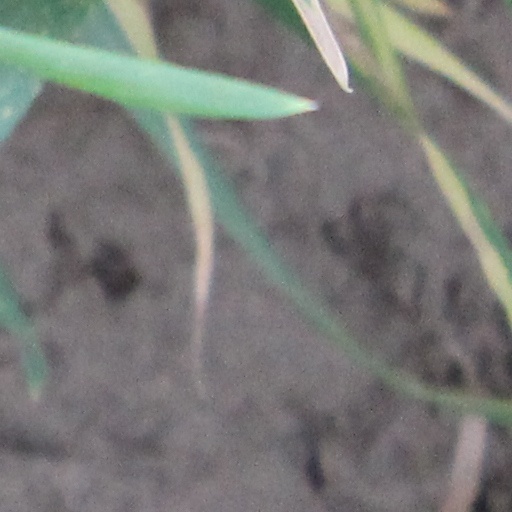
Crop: wheat